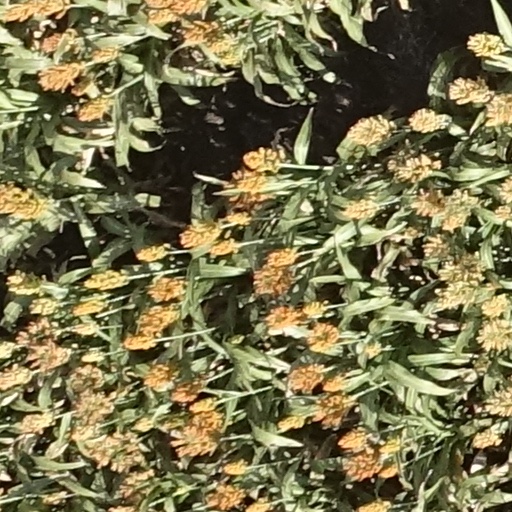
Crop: sorghum